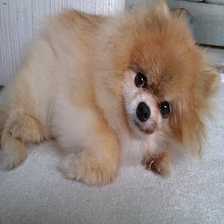
Species: dog
Breed: pomeranian